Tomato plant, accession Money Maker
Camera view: vertical (180 deg); turntable rotation: 150 degrees
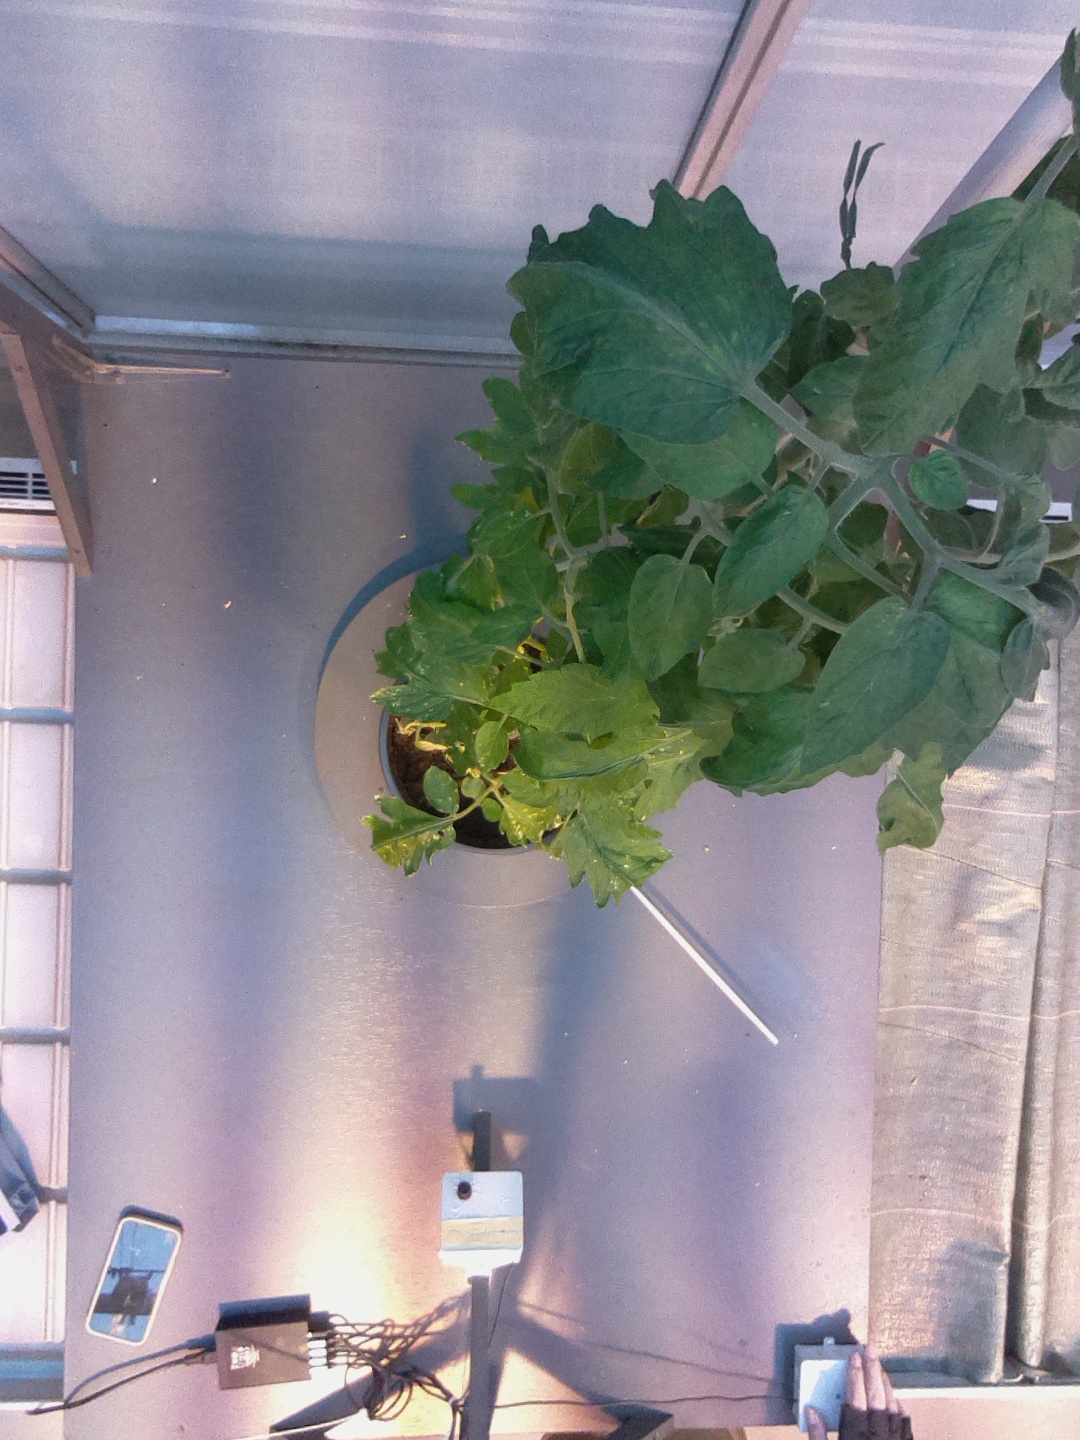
BBCH growth stage 70: Fruits at the main stem or branches visibles